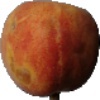
Label: Peach 1